Indigenous economics

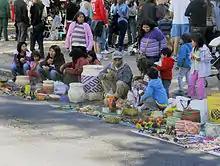
Urban natives in Brazil

Indigenous economics is a field of economic study that explores the economic systems, practices, theories, and philosophies unique to indigenous peoples. This approach to economics examines how such groups understand, interact with, and manage resources within their specific cultural contexts. Indigenous economics puts emphasis on communal values, sustainability, and connection with land and environment.